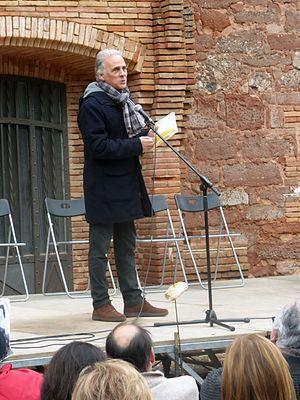
Miquel Creus i Muñoz alias Miquel Desclot, né à Barcelone le 20 mars 1952 est un écrivain, poète et traducteur espagnol d'expression catalane connu pour ses traductions des œuvres de Dante, Pétrarque ou Michel-Ange.